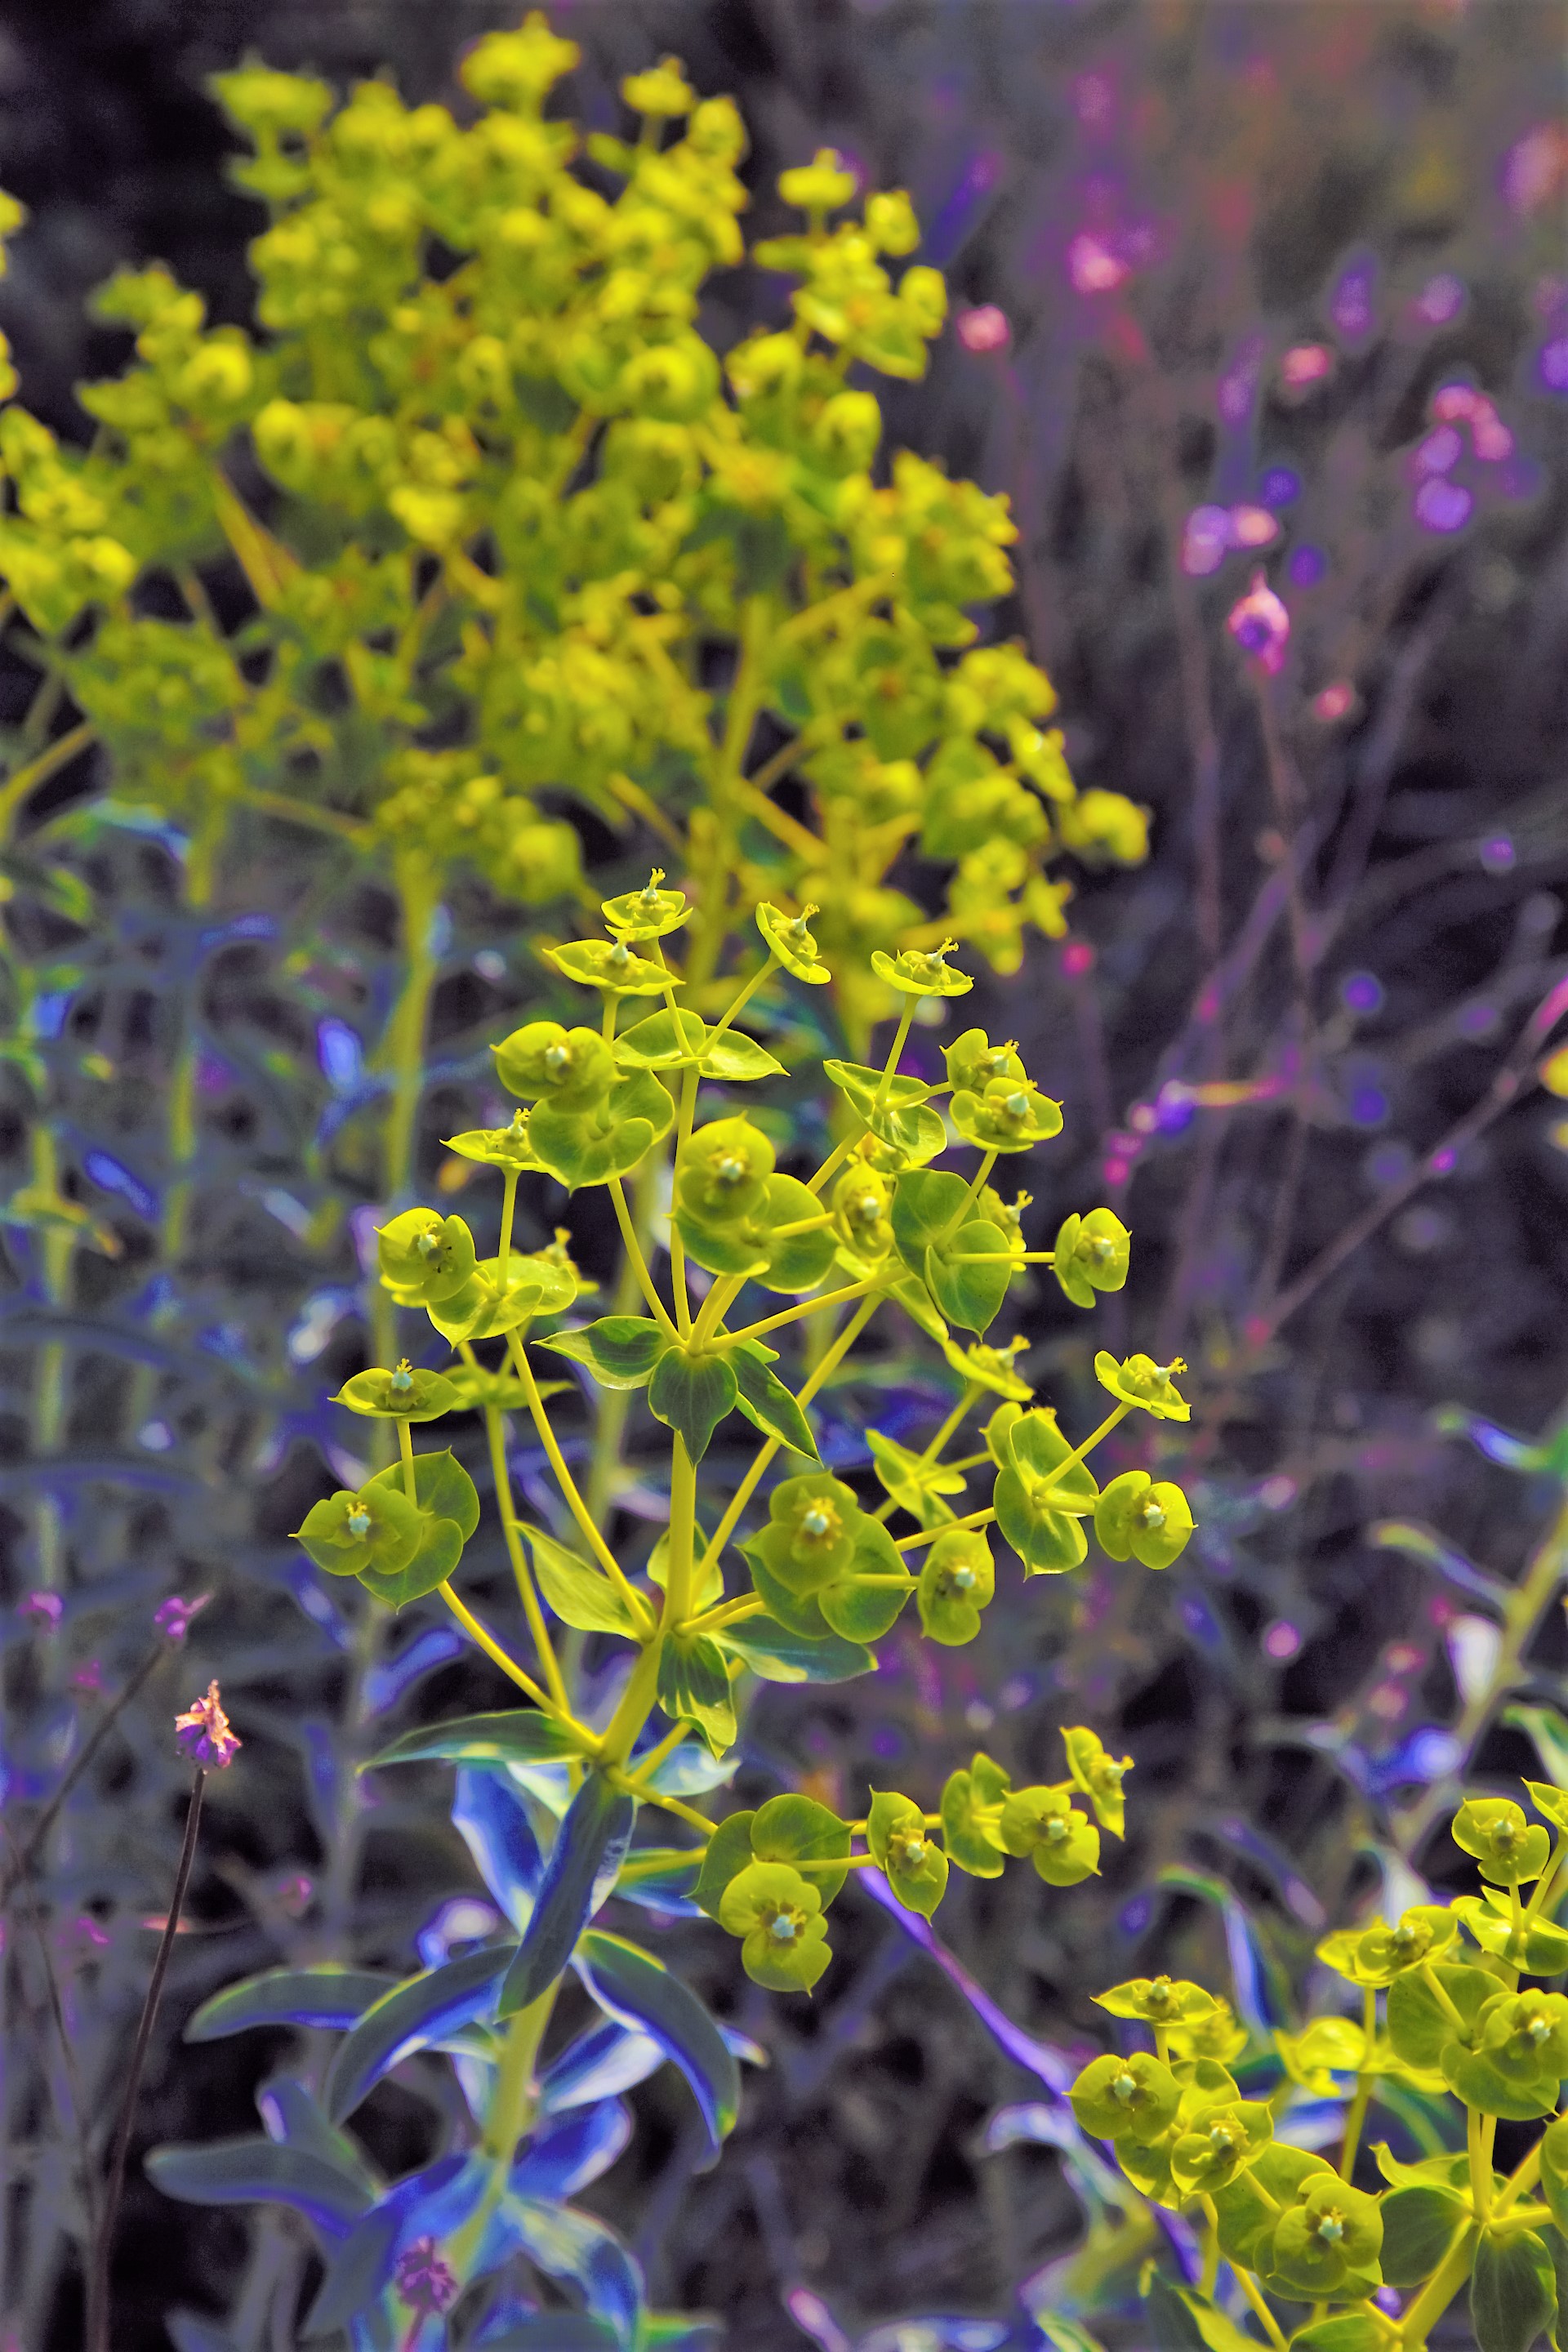
spring, herbs, flowers, nature, land, rural, tranquil, peaceful, plant, flower, yellow, flowering plant, subshrub, leaf, organism, wildflower, goldenrod, Forb, plant stem, perennial plant